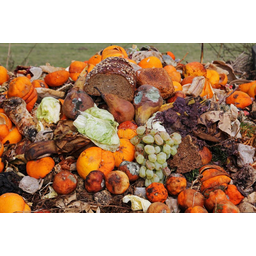
Label: trash